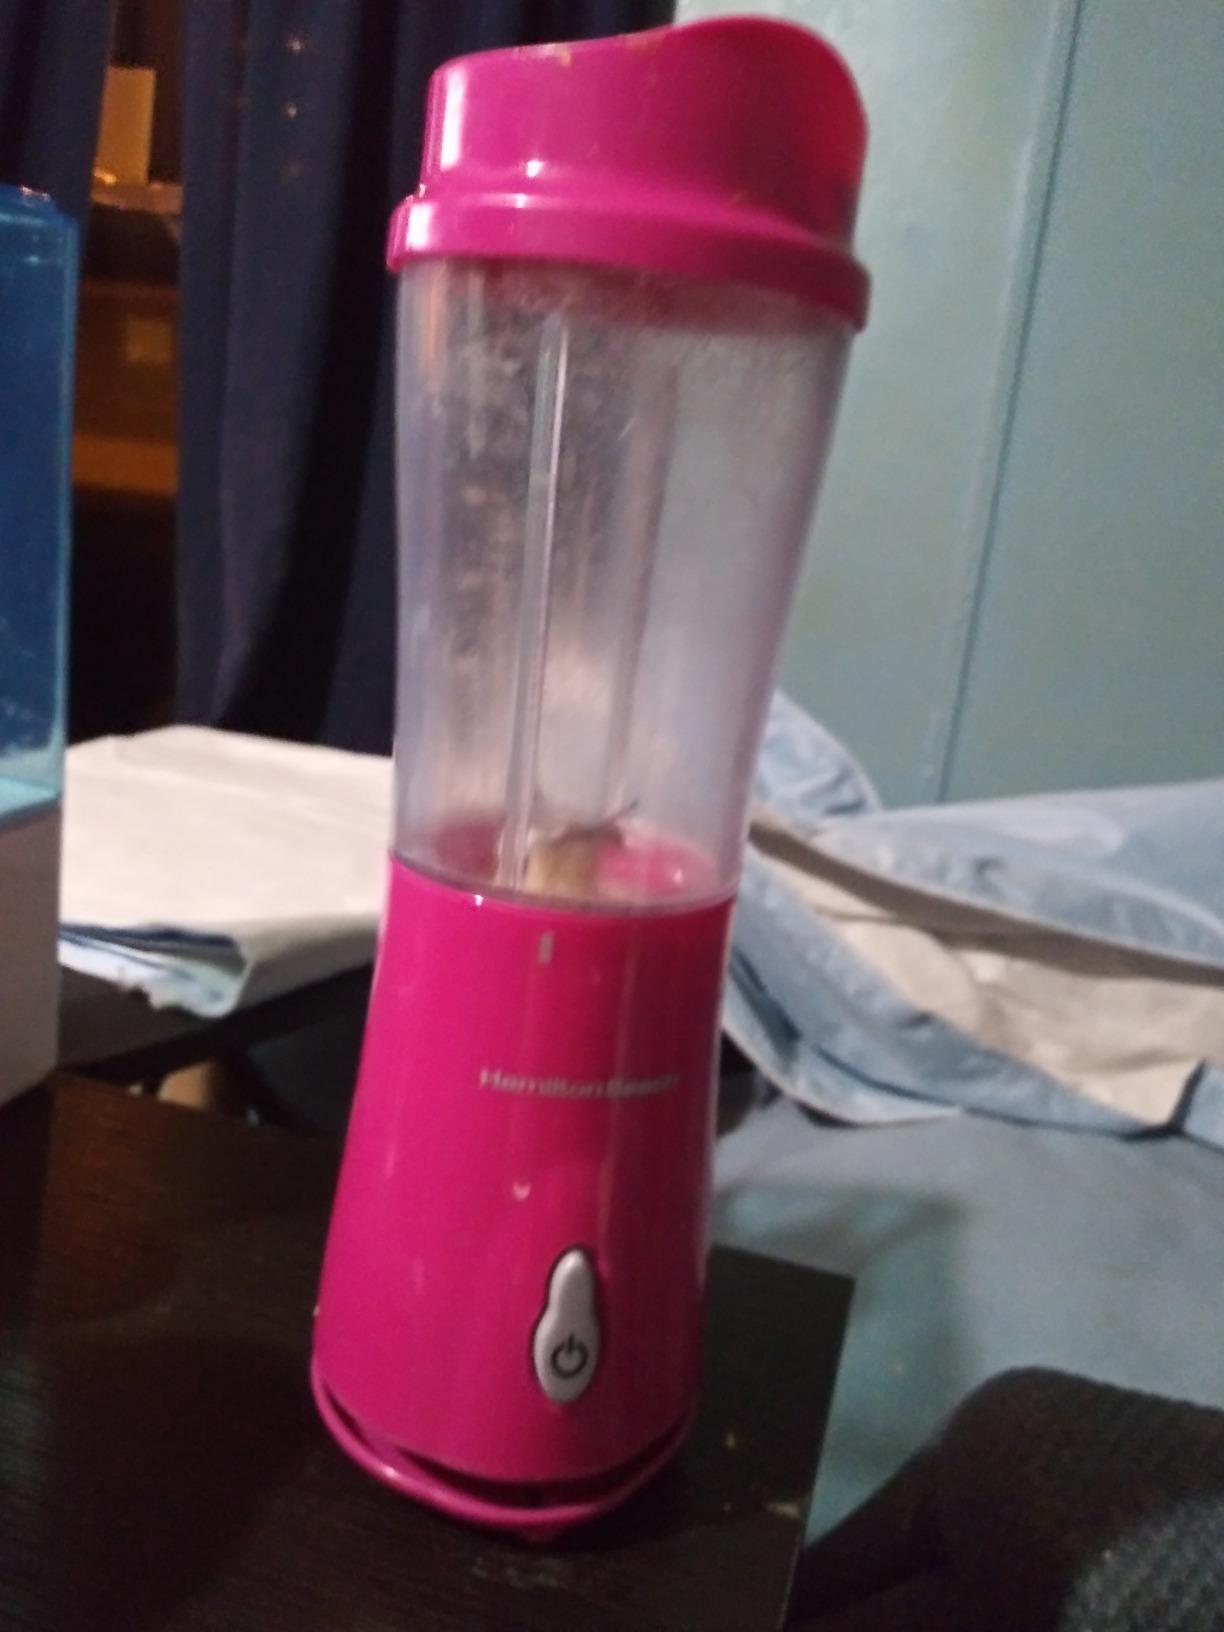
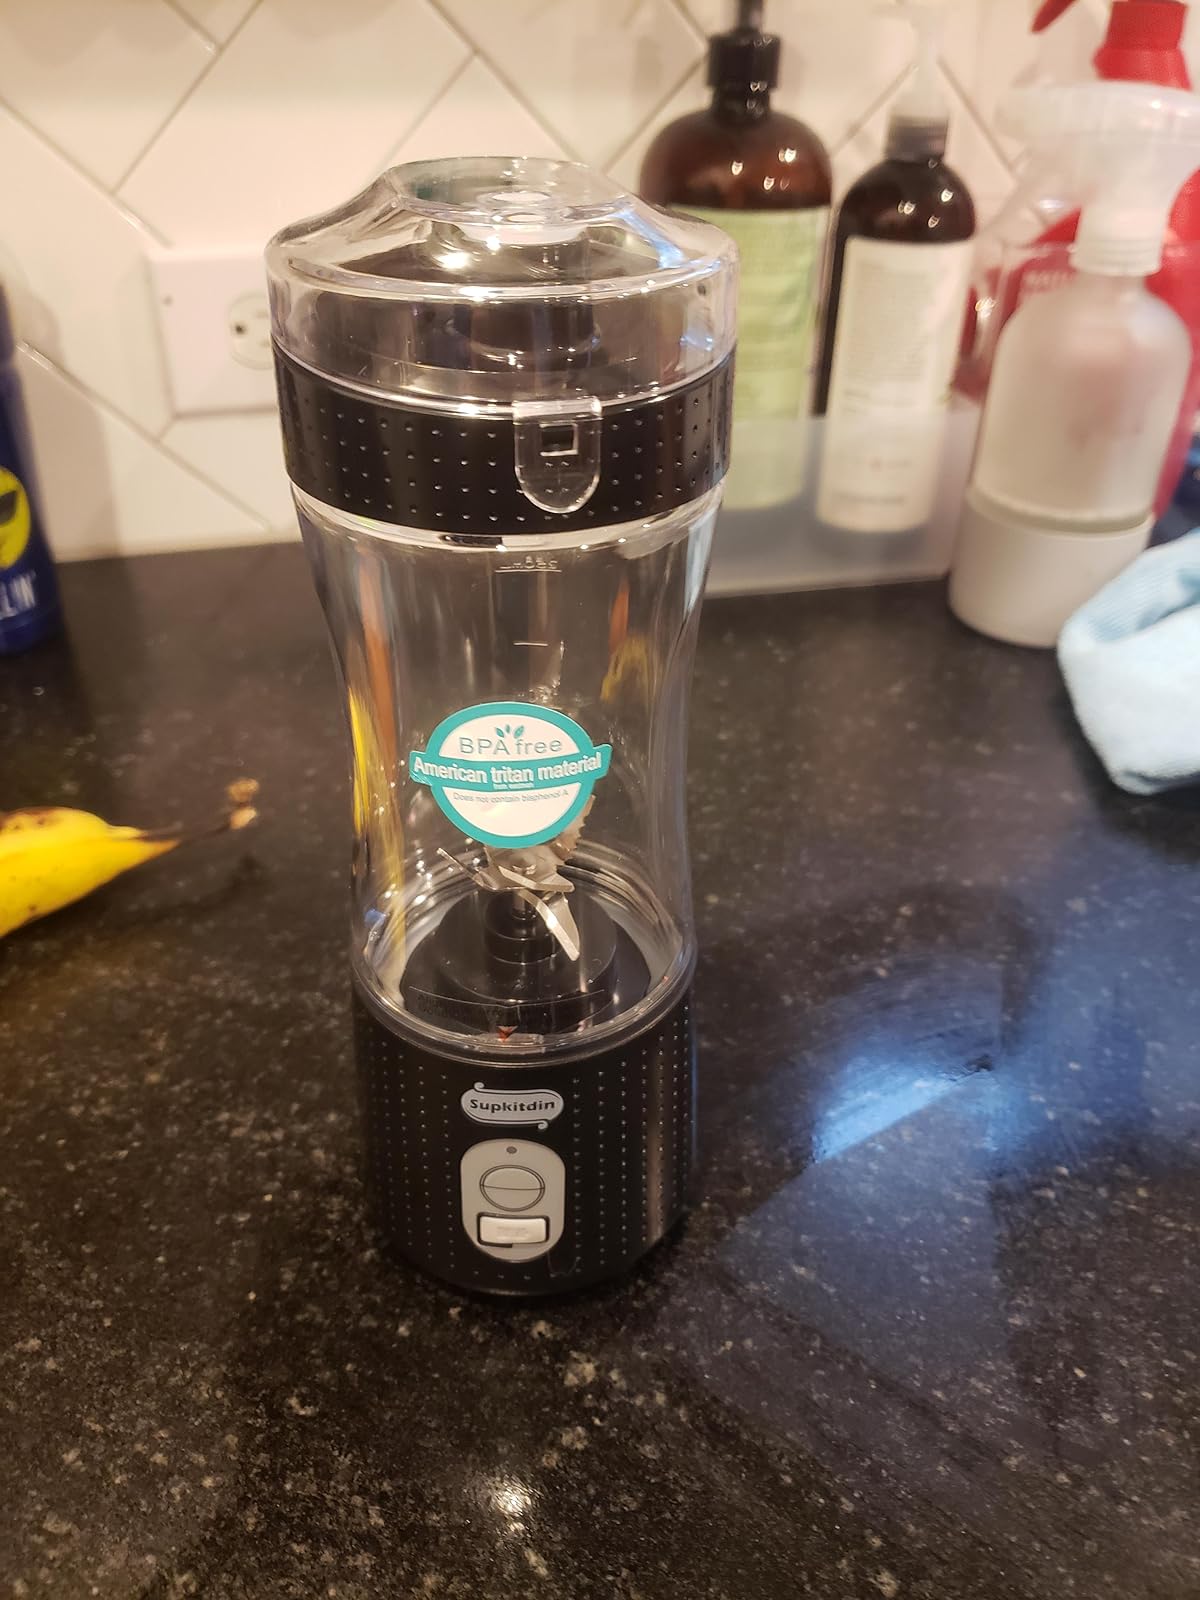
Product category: items_blender
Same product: no